Ludvika FK

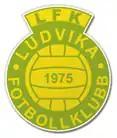

Ludvika FK is a Swedish football club located in Ludvika in Dalarna County.